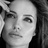
Emotion: neutral